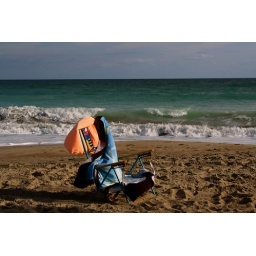
inviting beach chair in the sand